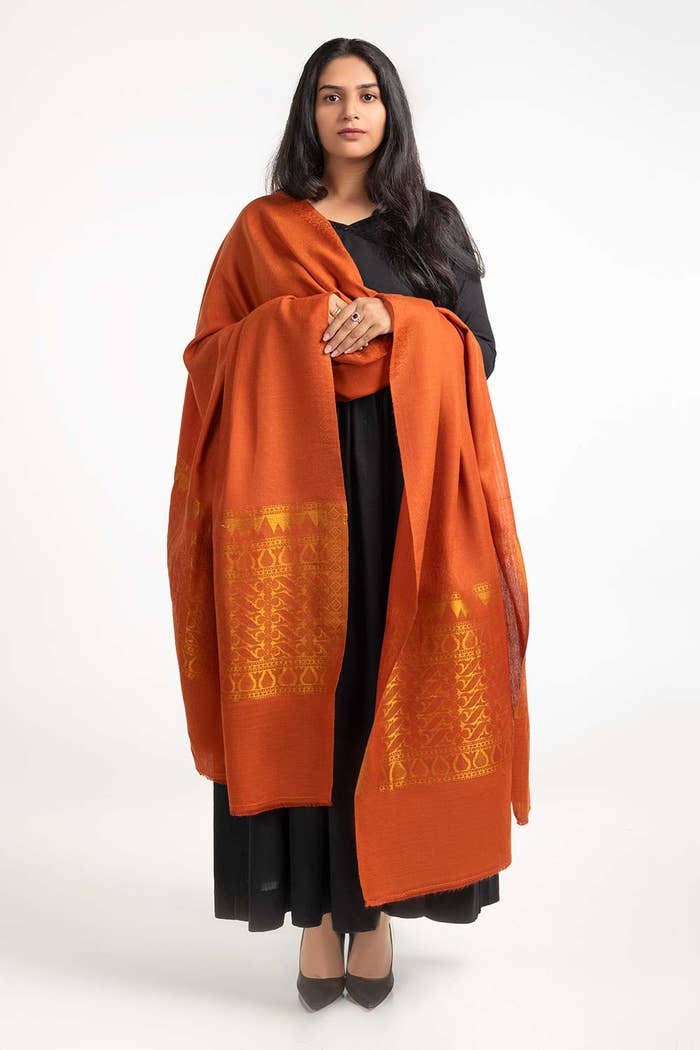
orange gold pure silk stole